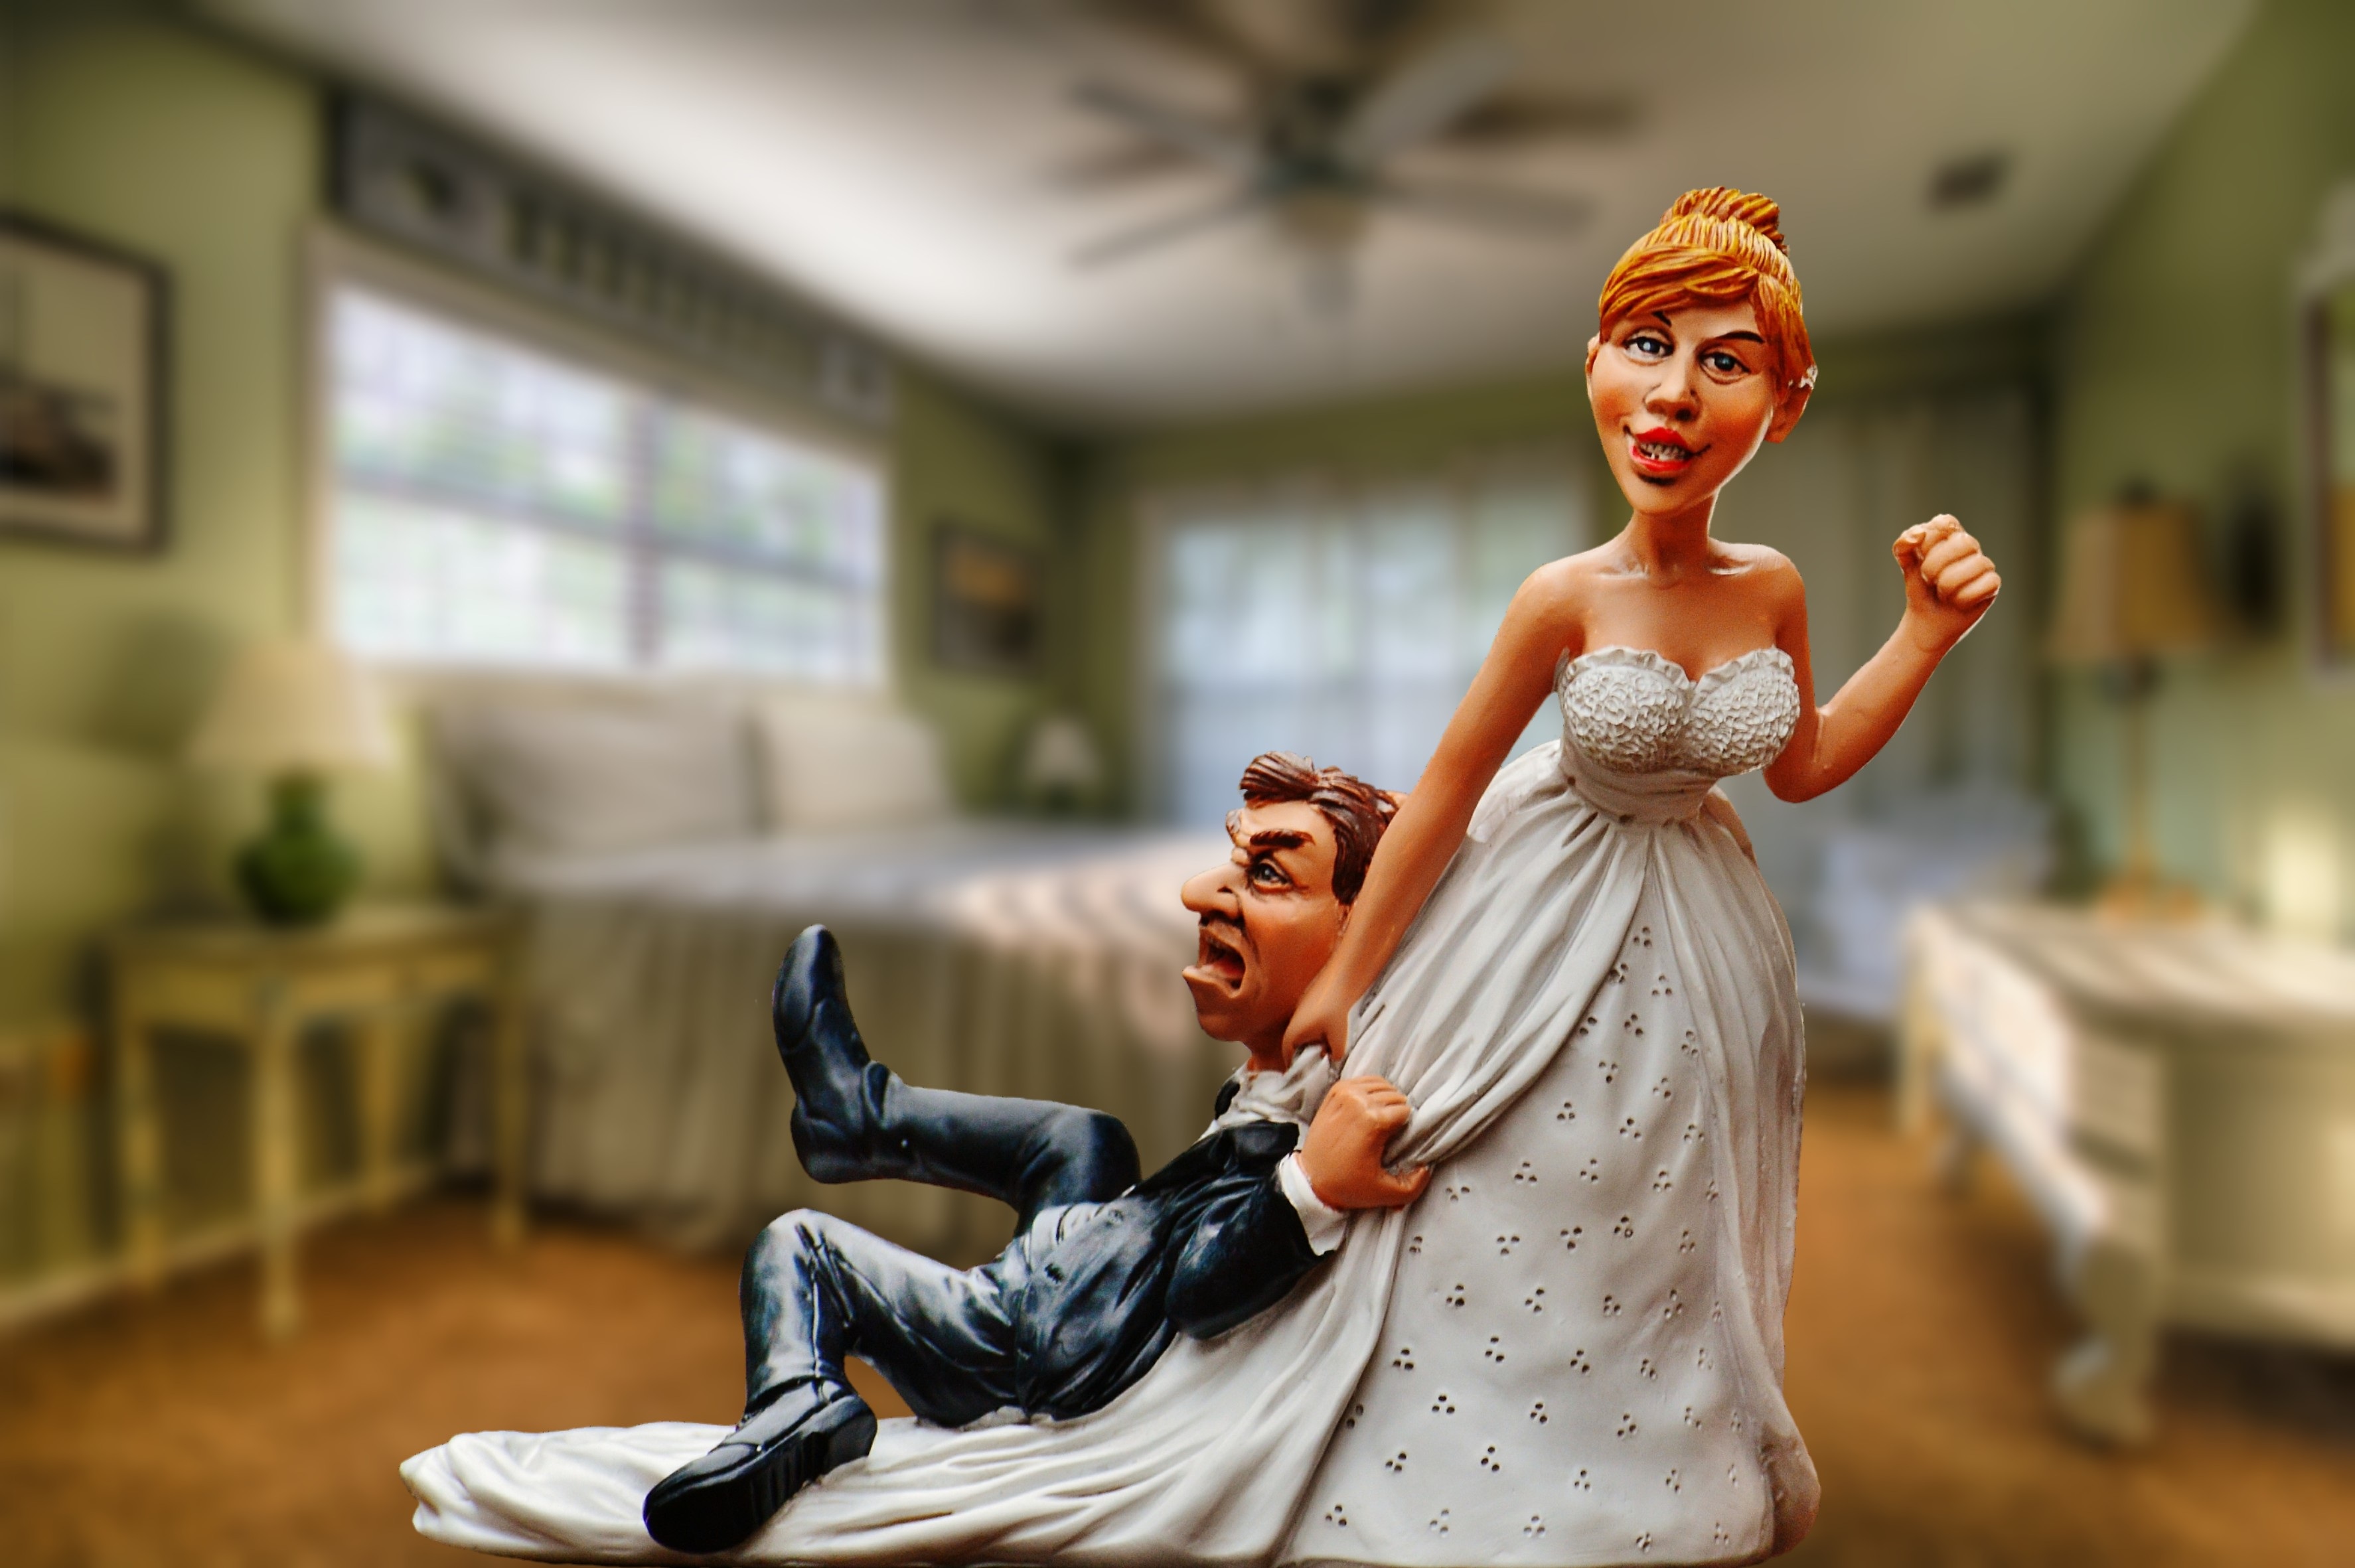
woman, love, decoration, fashion, clothing, together, lady, wedding, bride, groom, married, marriage, deco, bride and groom, dress, figure, photograph, beauty, connection, connectedness, before, marry, panic, photo shoot, spouses, to force, wedding night